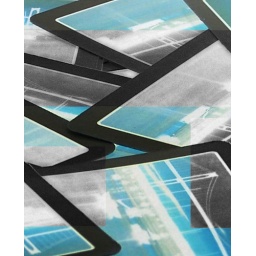
bridge under water